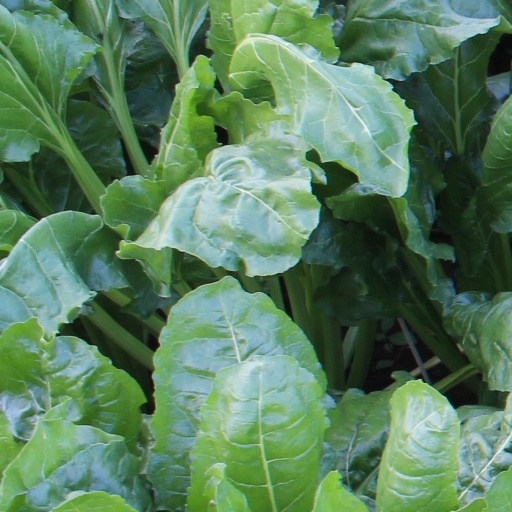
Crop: sugar beet